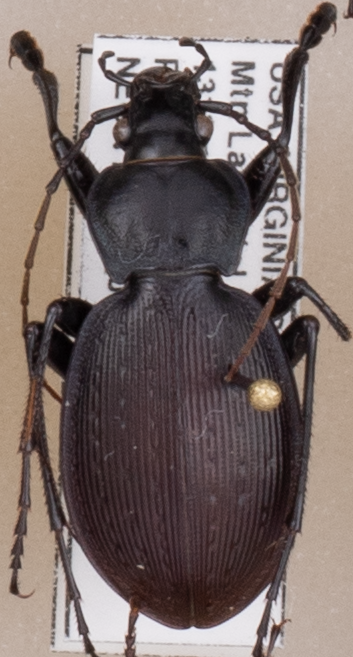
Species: Carabus goryi
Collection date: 2018-09-11
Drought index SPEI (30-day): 0.396
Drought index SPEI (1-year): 0.828
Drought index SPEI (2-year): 0.988